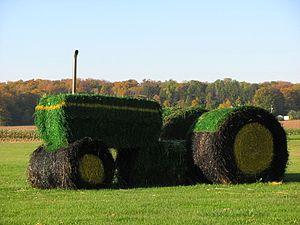
La paille est la partie de la tige de certaines graminées, dites « céréales à paille », coupée avec l'épi à la moisson.